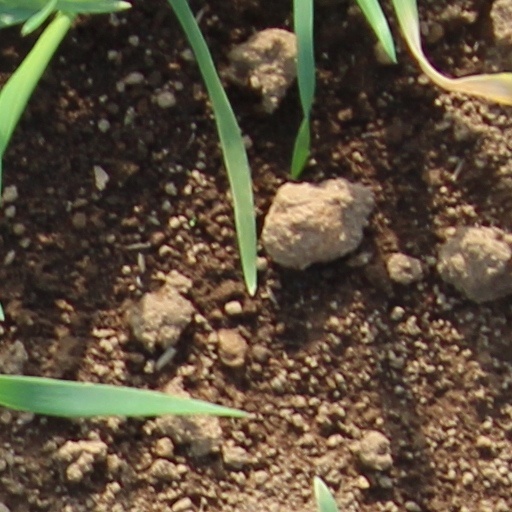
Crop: wheat